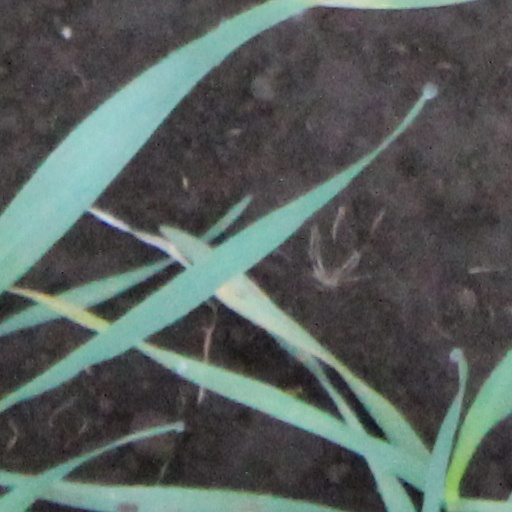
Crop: wheat